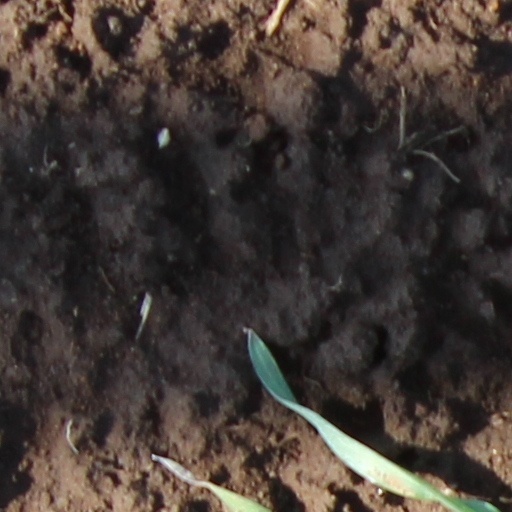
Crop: wheat